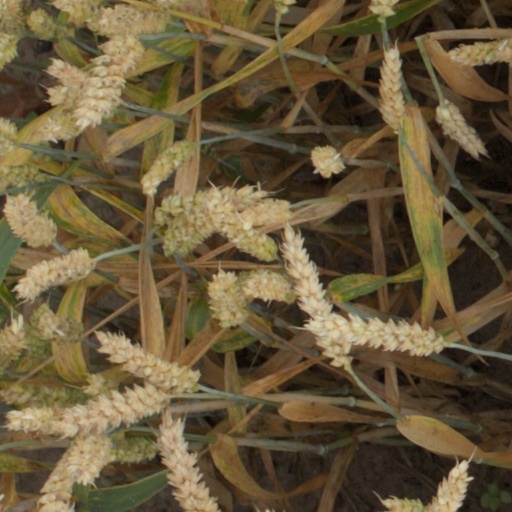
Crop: wheat